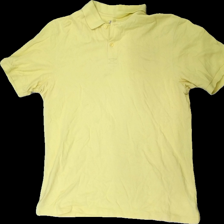
View: front
Type: Top
Category: Men
Brand: Dressman
Colors: Yellow
Material: 100% cotton
Cut: Regular
Size: XXL
Season: All
Stains: Major
Damage location: bottom center
Damage 2 location: top center
Price range: <50
Recommended usage: Export
Description: gul pike med fler små fläckar fram, lite hårig